Mini Moke

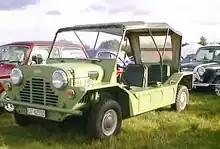
An early British Moke

When BMC gave up on the idea of selling the Moke to the military, in 1963 they marketed it as a civilian vehicle, targeting farmers and light commercial applications. Several prototypes were built in 1963, one of which is still known to exist in Pinner just outside London, England. The Moke was launched onto the British market in 1964. The British Customs and Excise department decided that the Moke should be classified as a passenger car rather than as a commercial vehicle, which meant that it attracted purchase tax, reducing sales in its intended commercial market.